David Gius

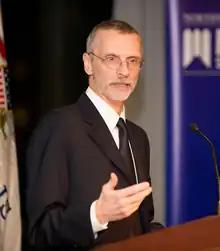
David Gius at a Northwestern event

David R. Gius (born August 23, 1960) is an American physician-scientist the Zell Family Scholar Professor, Women's Cancer Research Program director, and Vice Chair of Translational Research at Northwestern University's Feinberg School of Medicine Department of Radiation Oncology and Pharmacology. His research focuses into the mechanistic connection between aging, cellular and/or mitochondrial metabolism, and carcinogenesis focusing on the Sirtuin gene family.